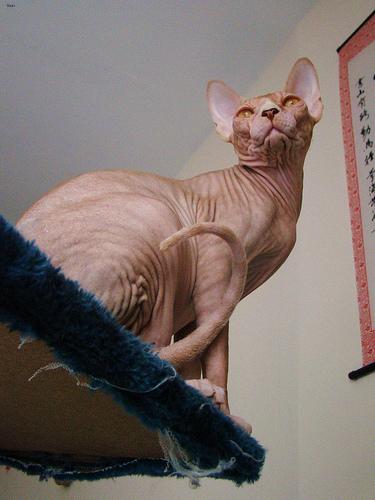
Breed: Sphynx